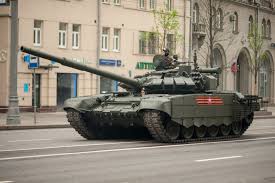
Label: BMP